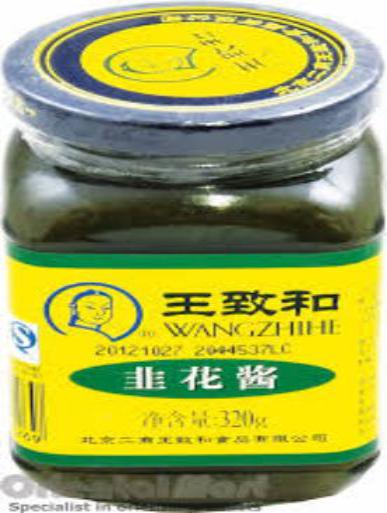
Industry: Food